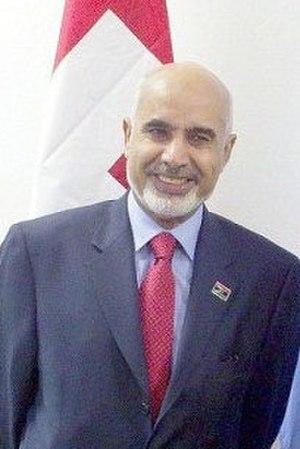
Le Congrès général national est une assemblée de 200 membres élue le 7 juillet 2012 par les électeurs libyens, à l'occasion de la première élection libre libyenne depuis plusieurs décennies, organisée après la chute et la mort de Mouammar Kadhafi.
Les élections législatives libyennes de 2012, connues pour être la première élection démocratique en Libye, permet de désigner 200 membres du Congrès général national chargés de remplacer le Conseil national de transition.
Mohamed Youssef el-Megaryef, né en 1940, est un homme d'État libyen, dirigeant du Parti du front national et président du Congrès général national du 9 août 2012 jusqu'à sa démission le 28 mai 2013. Opposant de longue date à Mouammar Kadhafi, il est considéré comme un islamiste modéré.